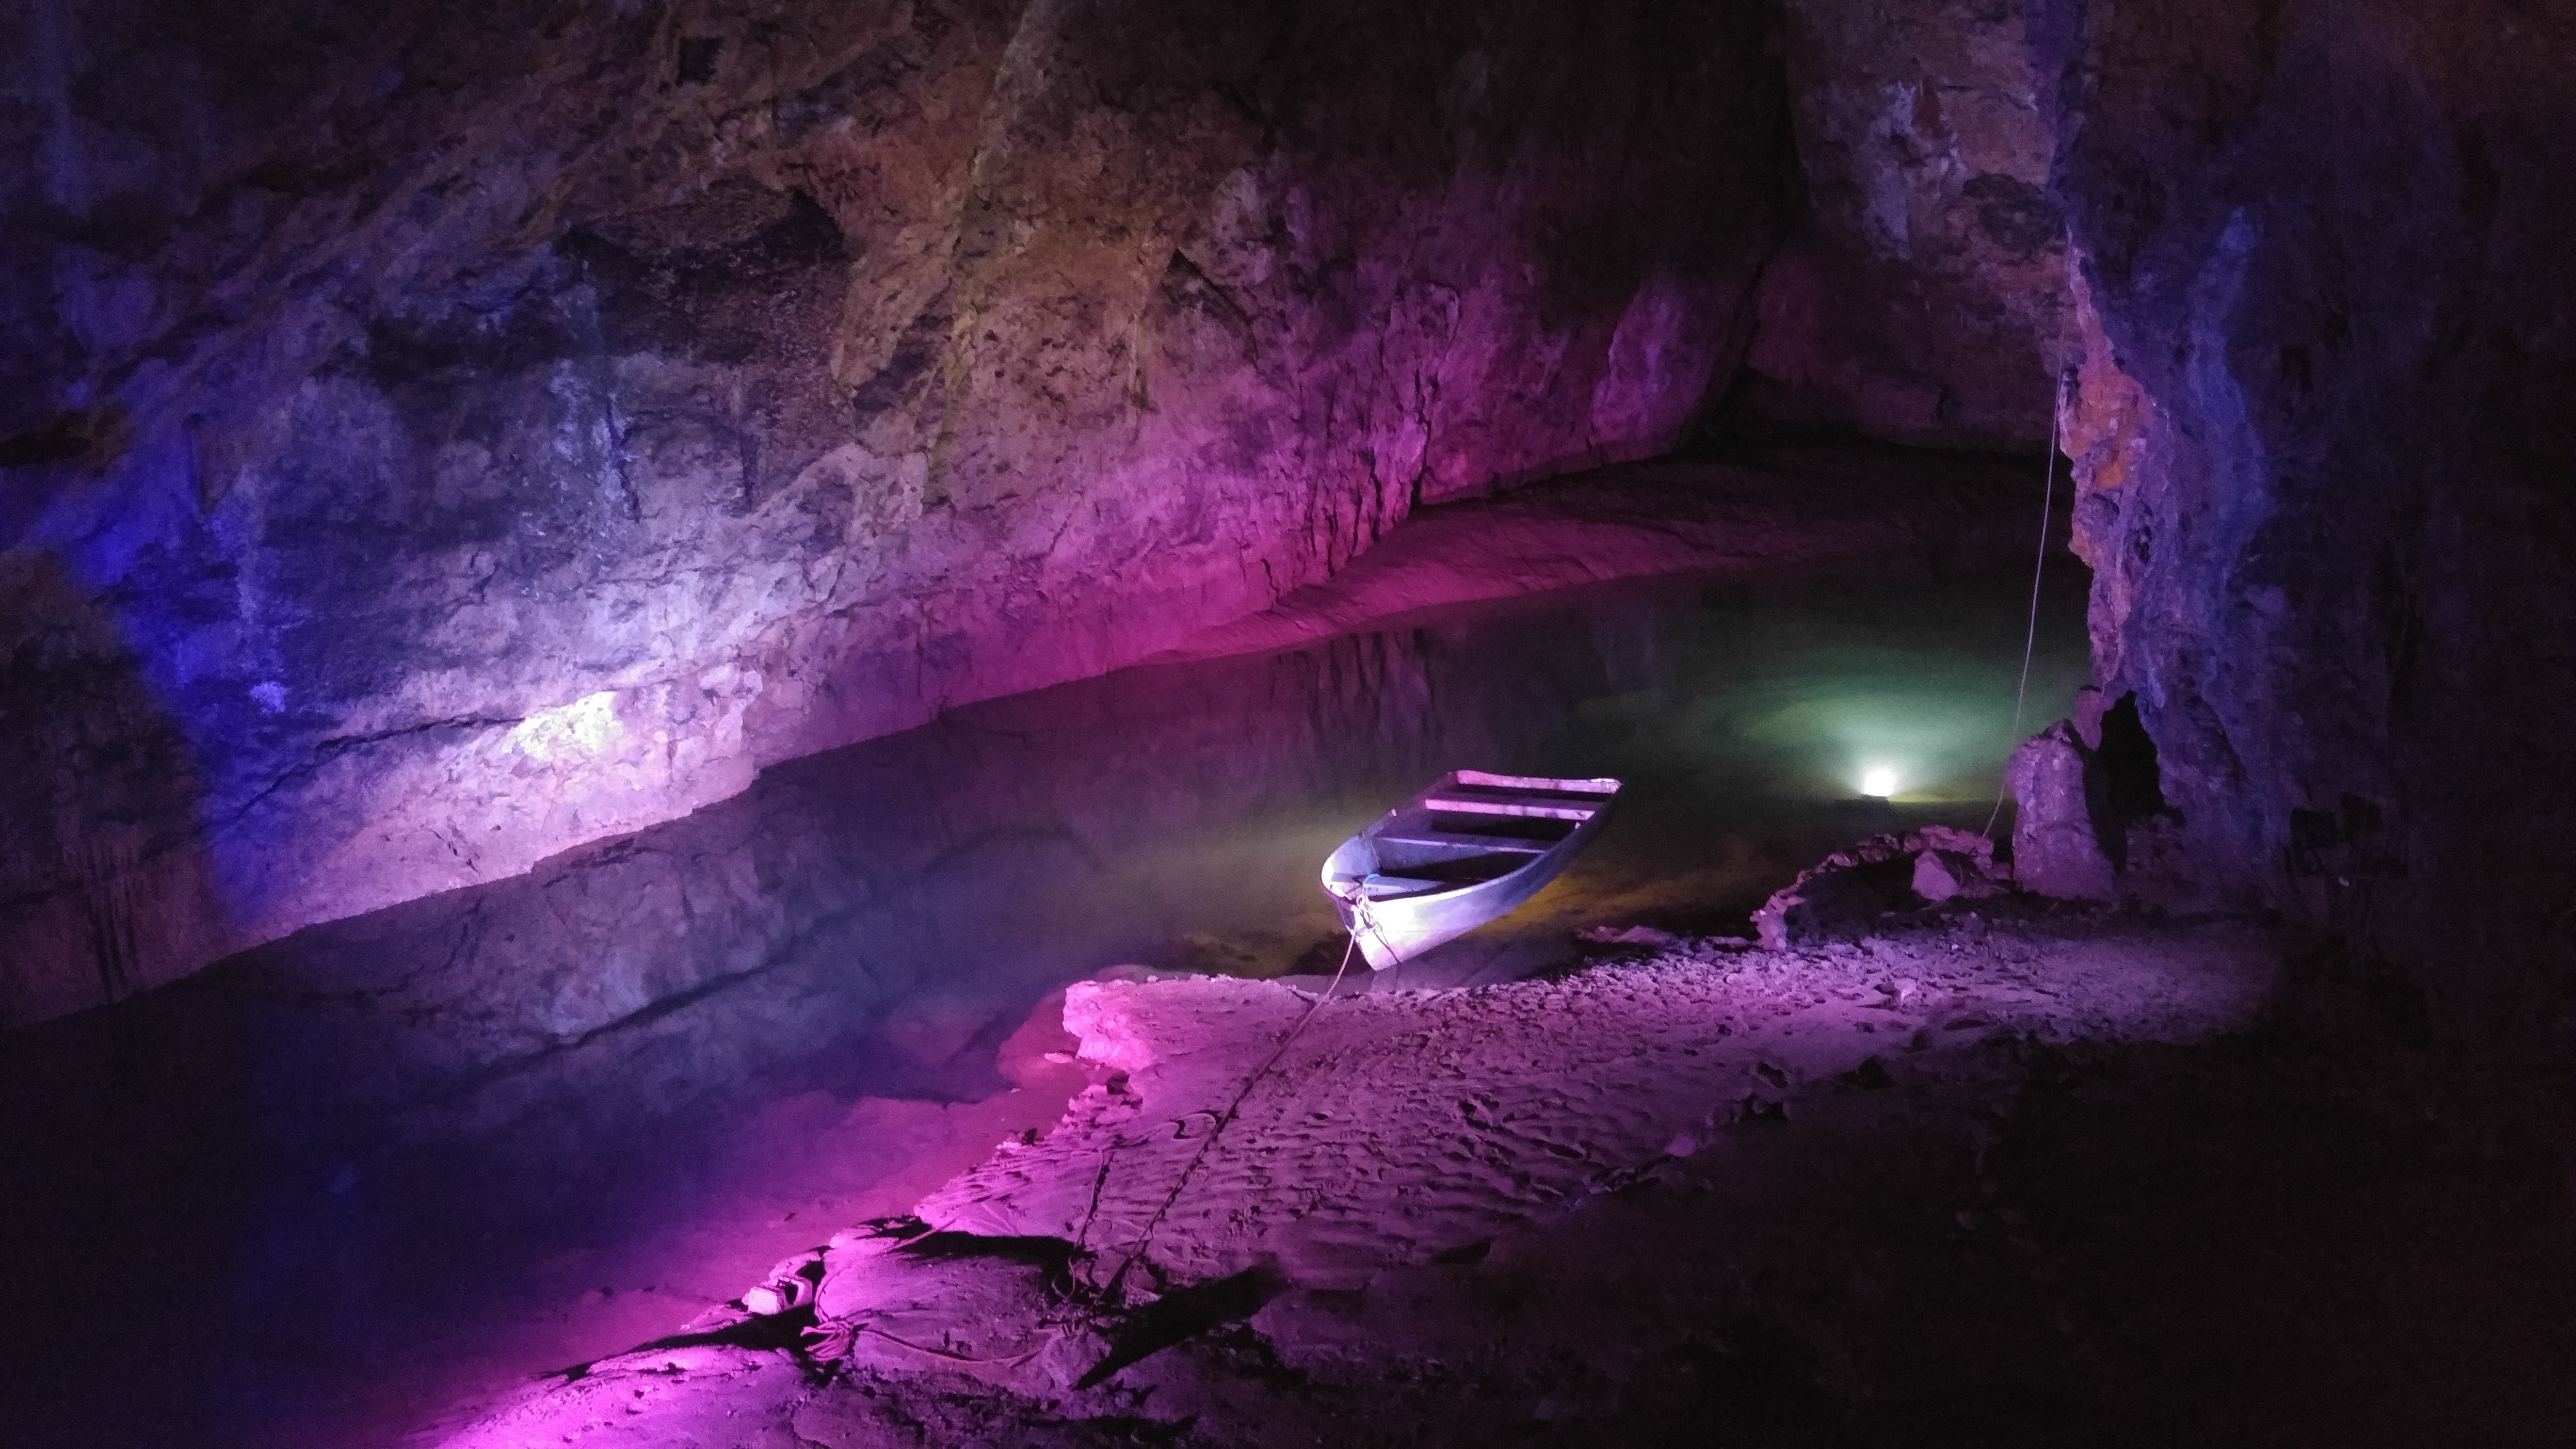
nature, boat, river, dark, formation, underground, cave, vessel, darkness, caving, landform, geographical feature